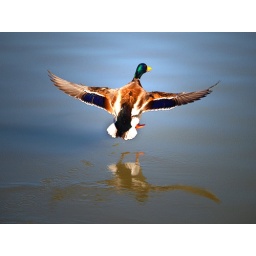
I spooked this duck out from under a tree stump. I wasn't really ready for him.